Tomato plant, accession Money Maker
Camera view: horizontal (90 deg, fisheye); turntable rotation: 150 degrees
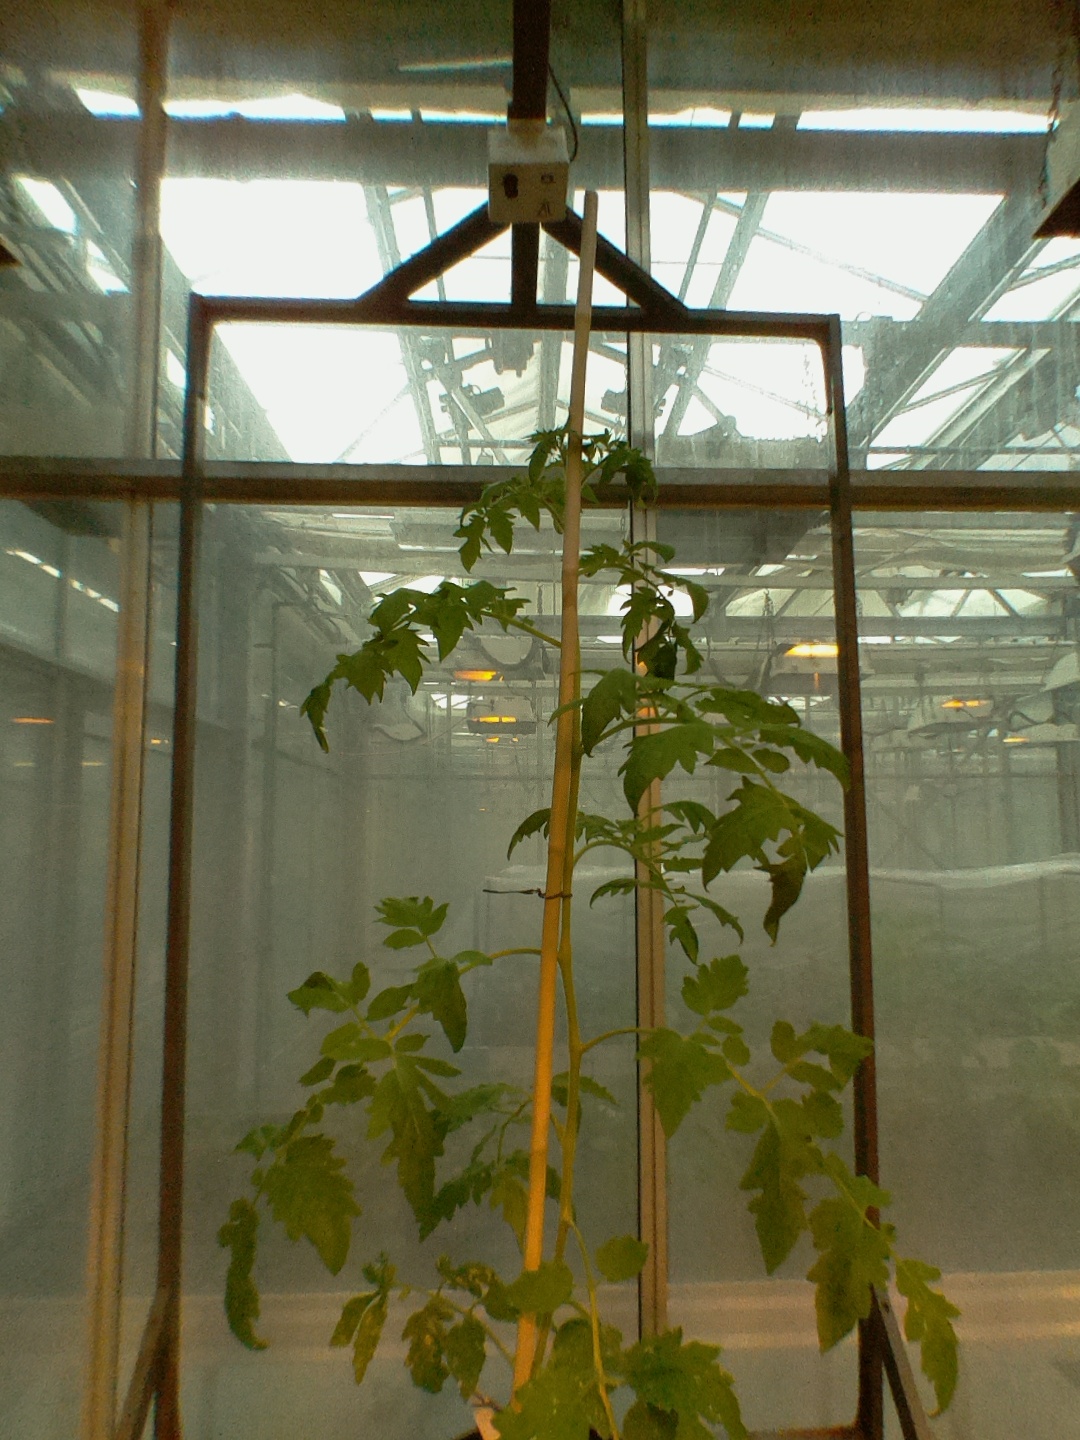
BBCH growth stage 20: First Side shoot start formed